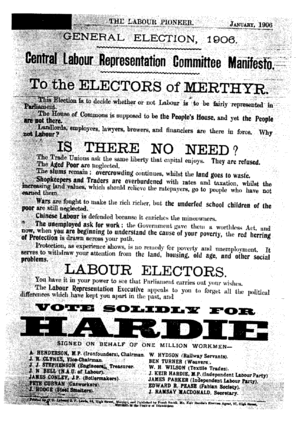
James Keir Hardie, né le 15 août 1856 à Newhouse et mort le 26 septembre 1915 à Glasgow, est un homme politique socialiste écossais, premier travailliste élu à la Chambre des Communes, sept ans avant la conférence de fondation du Labour Party, dont il fut le premier président.